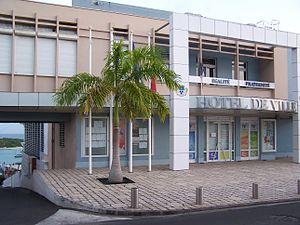
Le Gosier est une commune française du département de la Guadeloupe. Avec 28 000 habitants en 2015, Le Gosier est la troisième ville la plus peuplée de l'île après Les Abymes et Baie-Mahault.